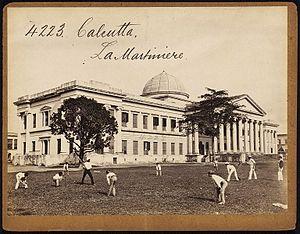
La Martinière Calcutta est une école privée indépendante située à Calcutta. Elle comprend une école pour garçons et une école pour filles. Elle a été créée en 1836 selon les dernières volontés du Major-Général Claude Martin. C'est un établissement chrétien gérée par l'Eglise protestante d'Inde du Nord et est indépendante du gouvernement. On y enseigne en langue anglaise. Il s'agit de l'un des établissements scolaires les plus prestigieux d'Inde.